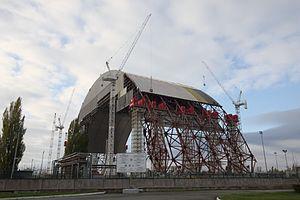
En mathématiques, la chaînette est une courbe plane transcendante, qui correspond à la forme que prend un câble lorsqu'il est suspendu par ses extrémités et soumis à une force gravitationnelle uniforme. On lui donne parfois le nom de vélaire.
L’arche de Tchernobyl, est un dispositif de confinement du réacteur nᵒ 4 accidenté de la centrale nucléaire de Tchernobyl, en Ukraine, et de son sarcophage endommagé, construit en 1986. Il s'agit d'une structure métallique en forme d'arche de 108 m de haut et 162 m de large pour une portée de 257 m. Elle est conçue pour une durée de service de cent ans. Sa construction doit permettre le démantèlement de la centrale, qui nécessitera plusieurs décennies, mais aucune stratégie n'était encore arrêtée en 2017.
L'environnement en Ukraine est l'environnement du pays Ukraine. Le territoire ukrainien a été fortement modifié de par son histoire : appartenance à l'URSS, catastrophe nucléaire de Tchernobyl. L'agriculture et l'industrie sont développées. Les pollutions de l'eau, de l'air et la gestion des déchets sont problématiques. En 2007, l'Ukraine était le 20ᵉ plus gros émetteur de CO₂ au monde.